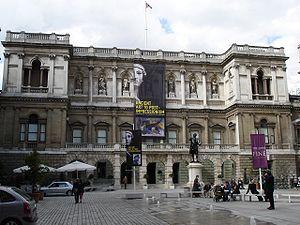
Sensation est une exposition qui présentait des œuvres de la collection d'art contemporain de Charles Saatchi, et qui comprenait de nombreuses œuvres des Young British Artists. Elle s'est déroulée du 18 septembre au 28 décembre 1997 à la Royal Academy of Arts de Londres, puis à la Hamburger Bahnhof à Berlin et au Brooklyn Museum à New York. Une proposition d'exposition à la National Gallery of Australia a été annulée lorsque son directeur a décidé que l'exposition était « trop proche du marché de l'art ».